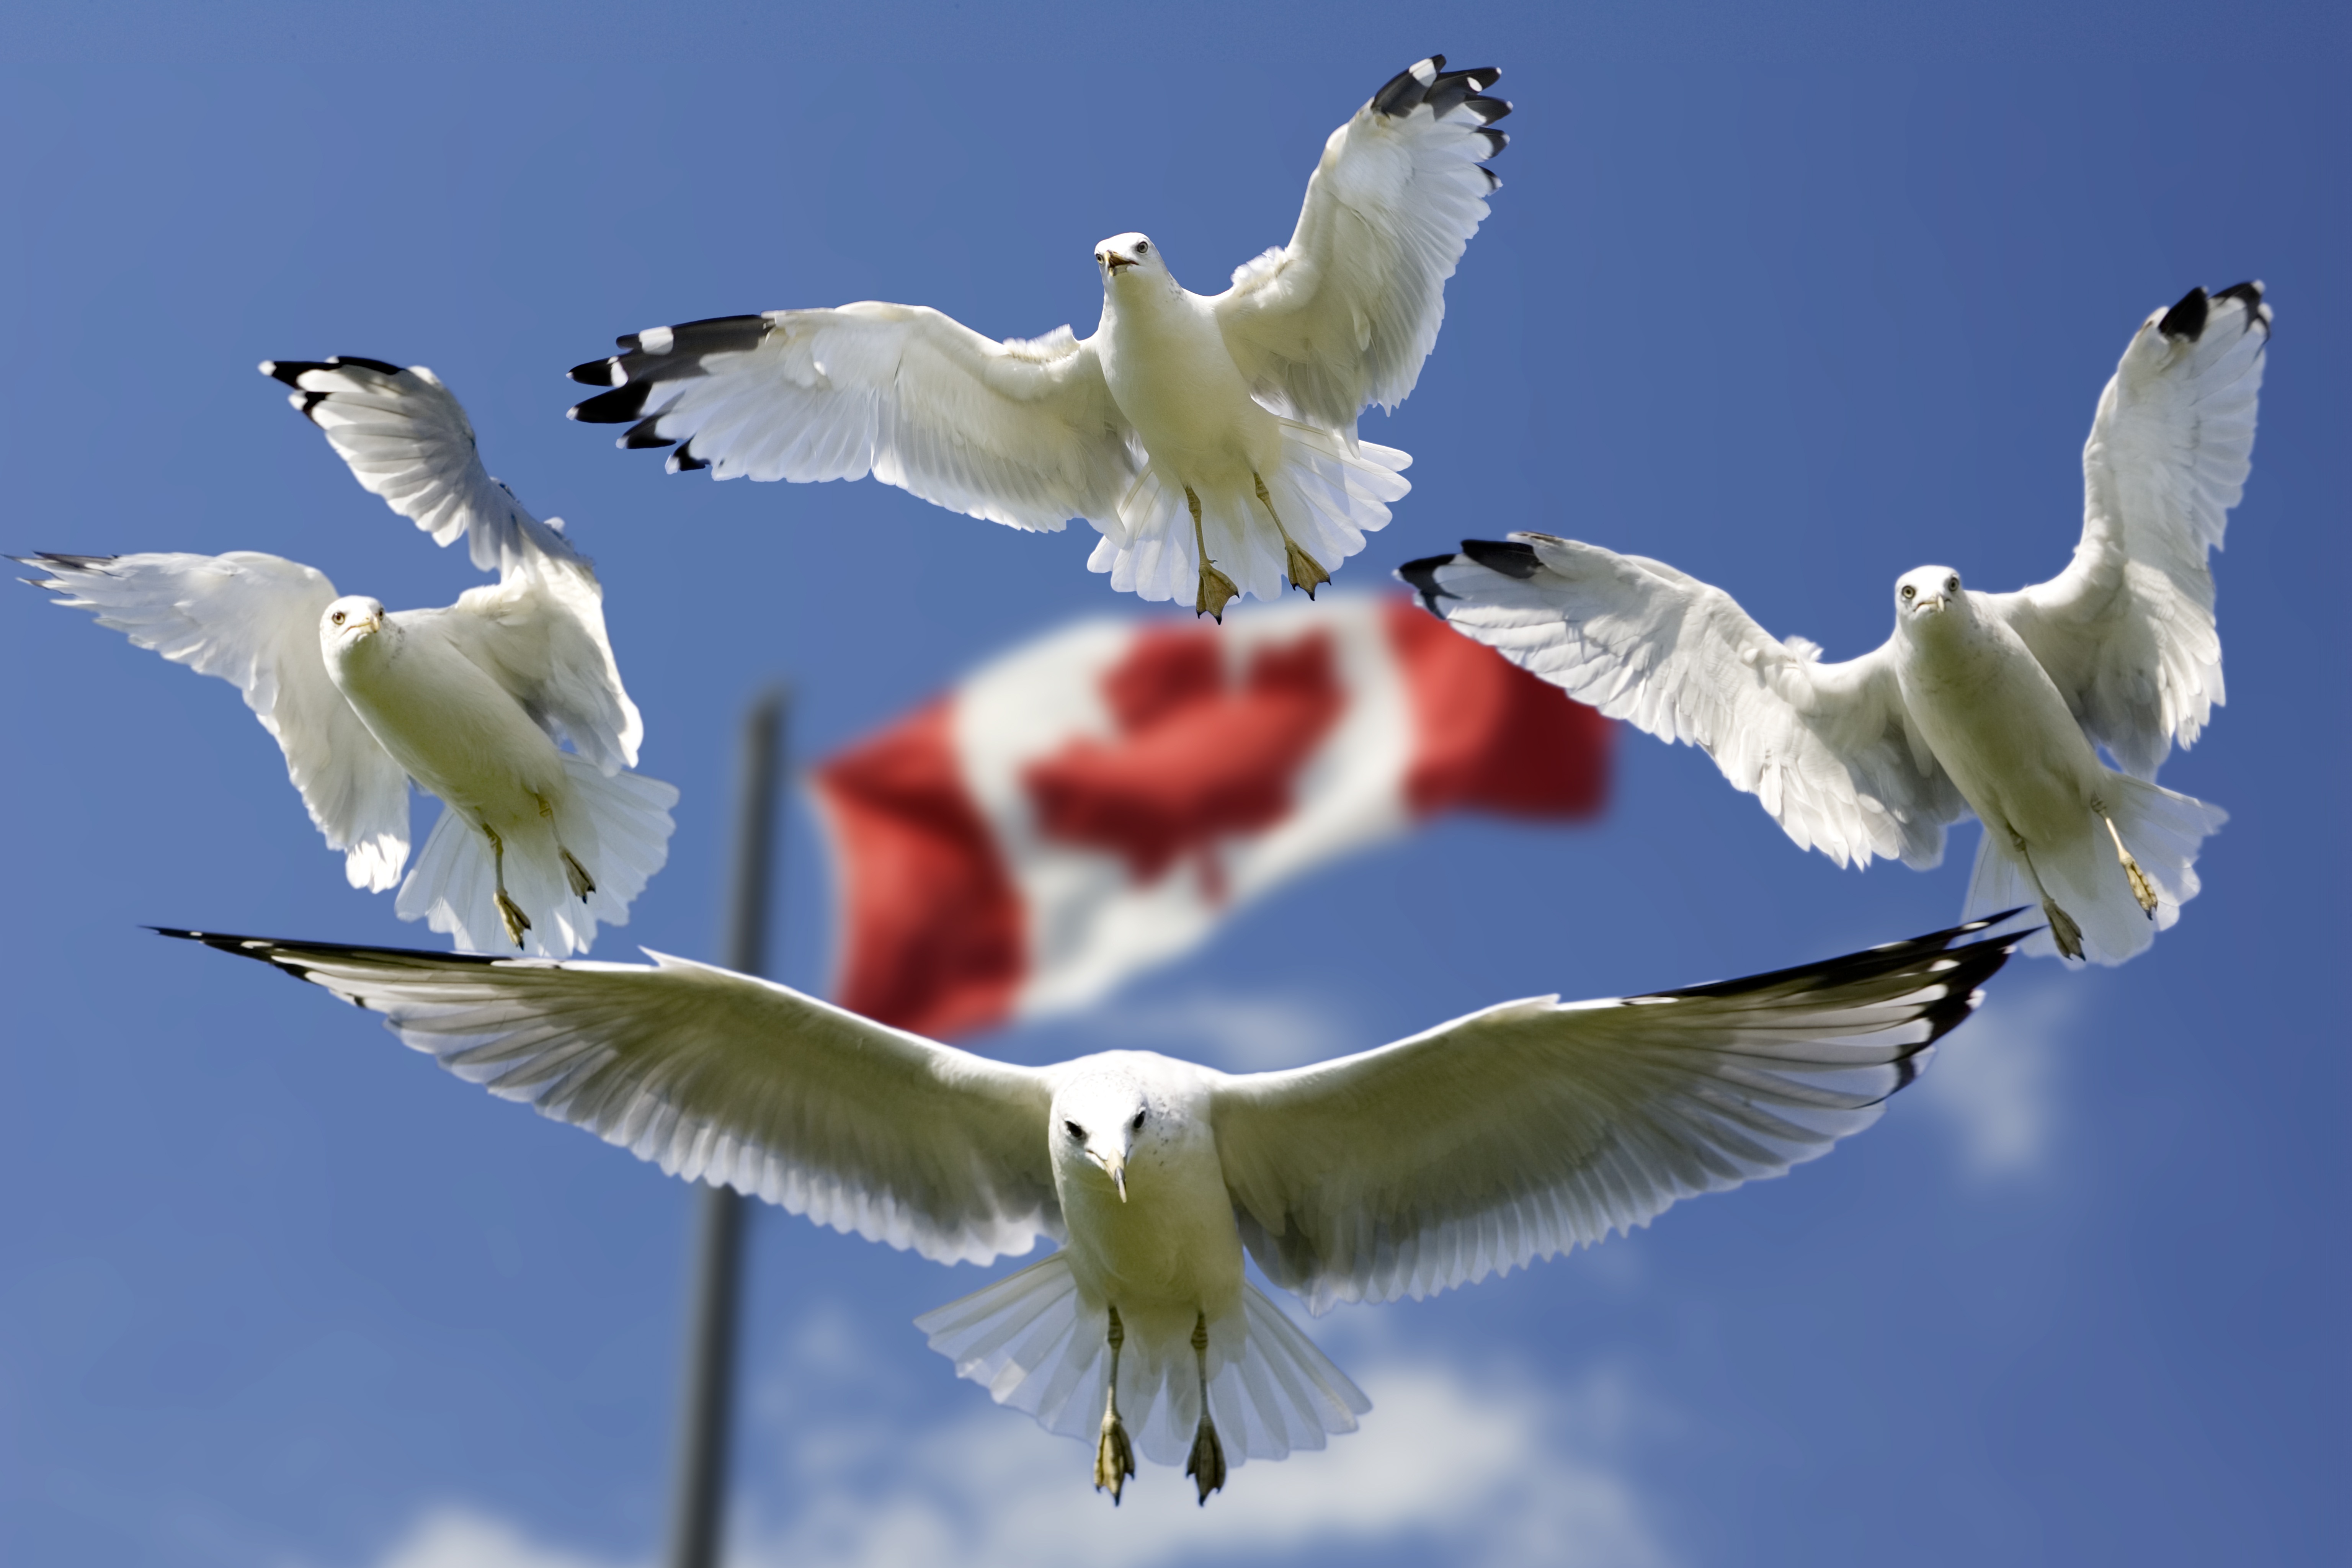
bird, wing, sky, seabird, gull, beak, flight, flag, blue, fauna, birds, gulls, clouds, canada, seagulls, vertebrate, canadian flag, charadriiformes, european herring gull